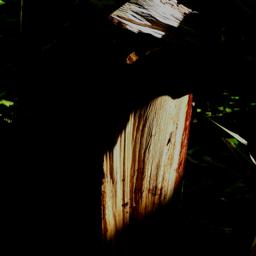
Label: BACTERIAL SOFT ROT